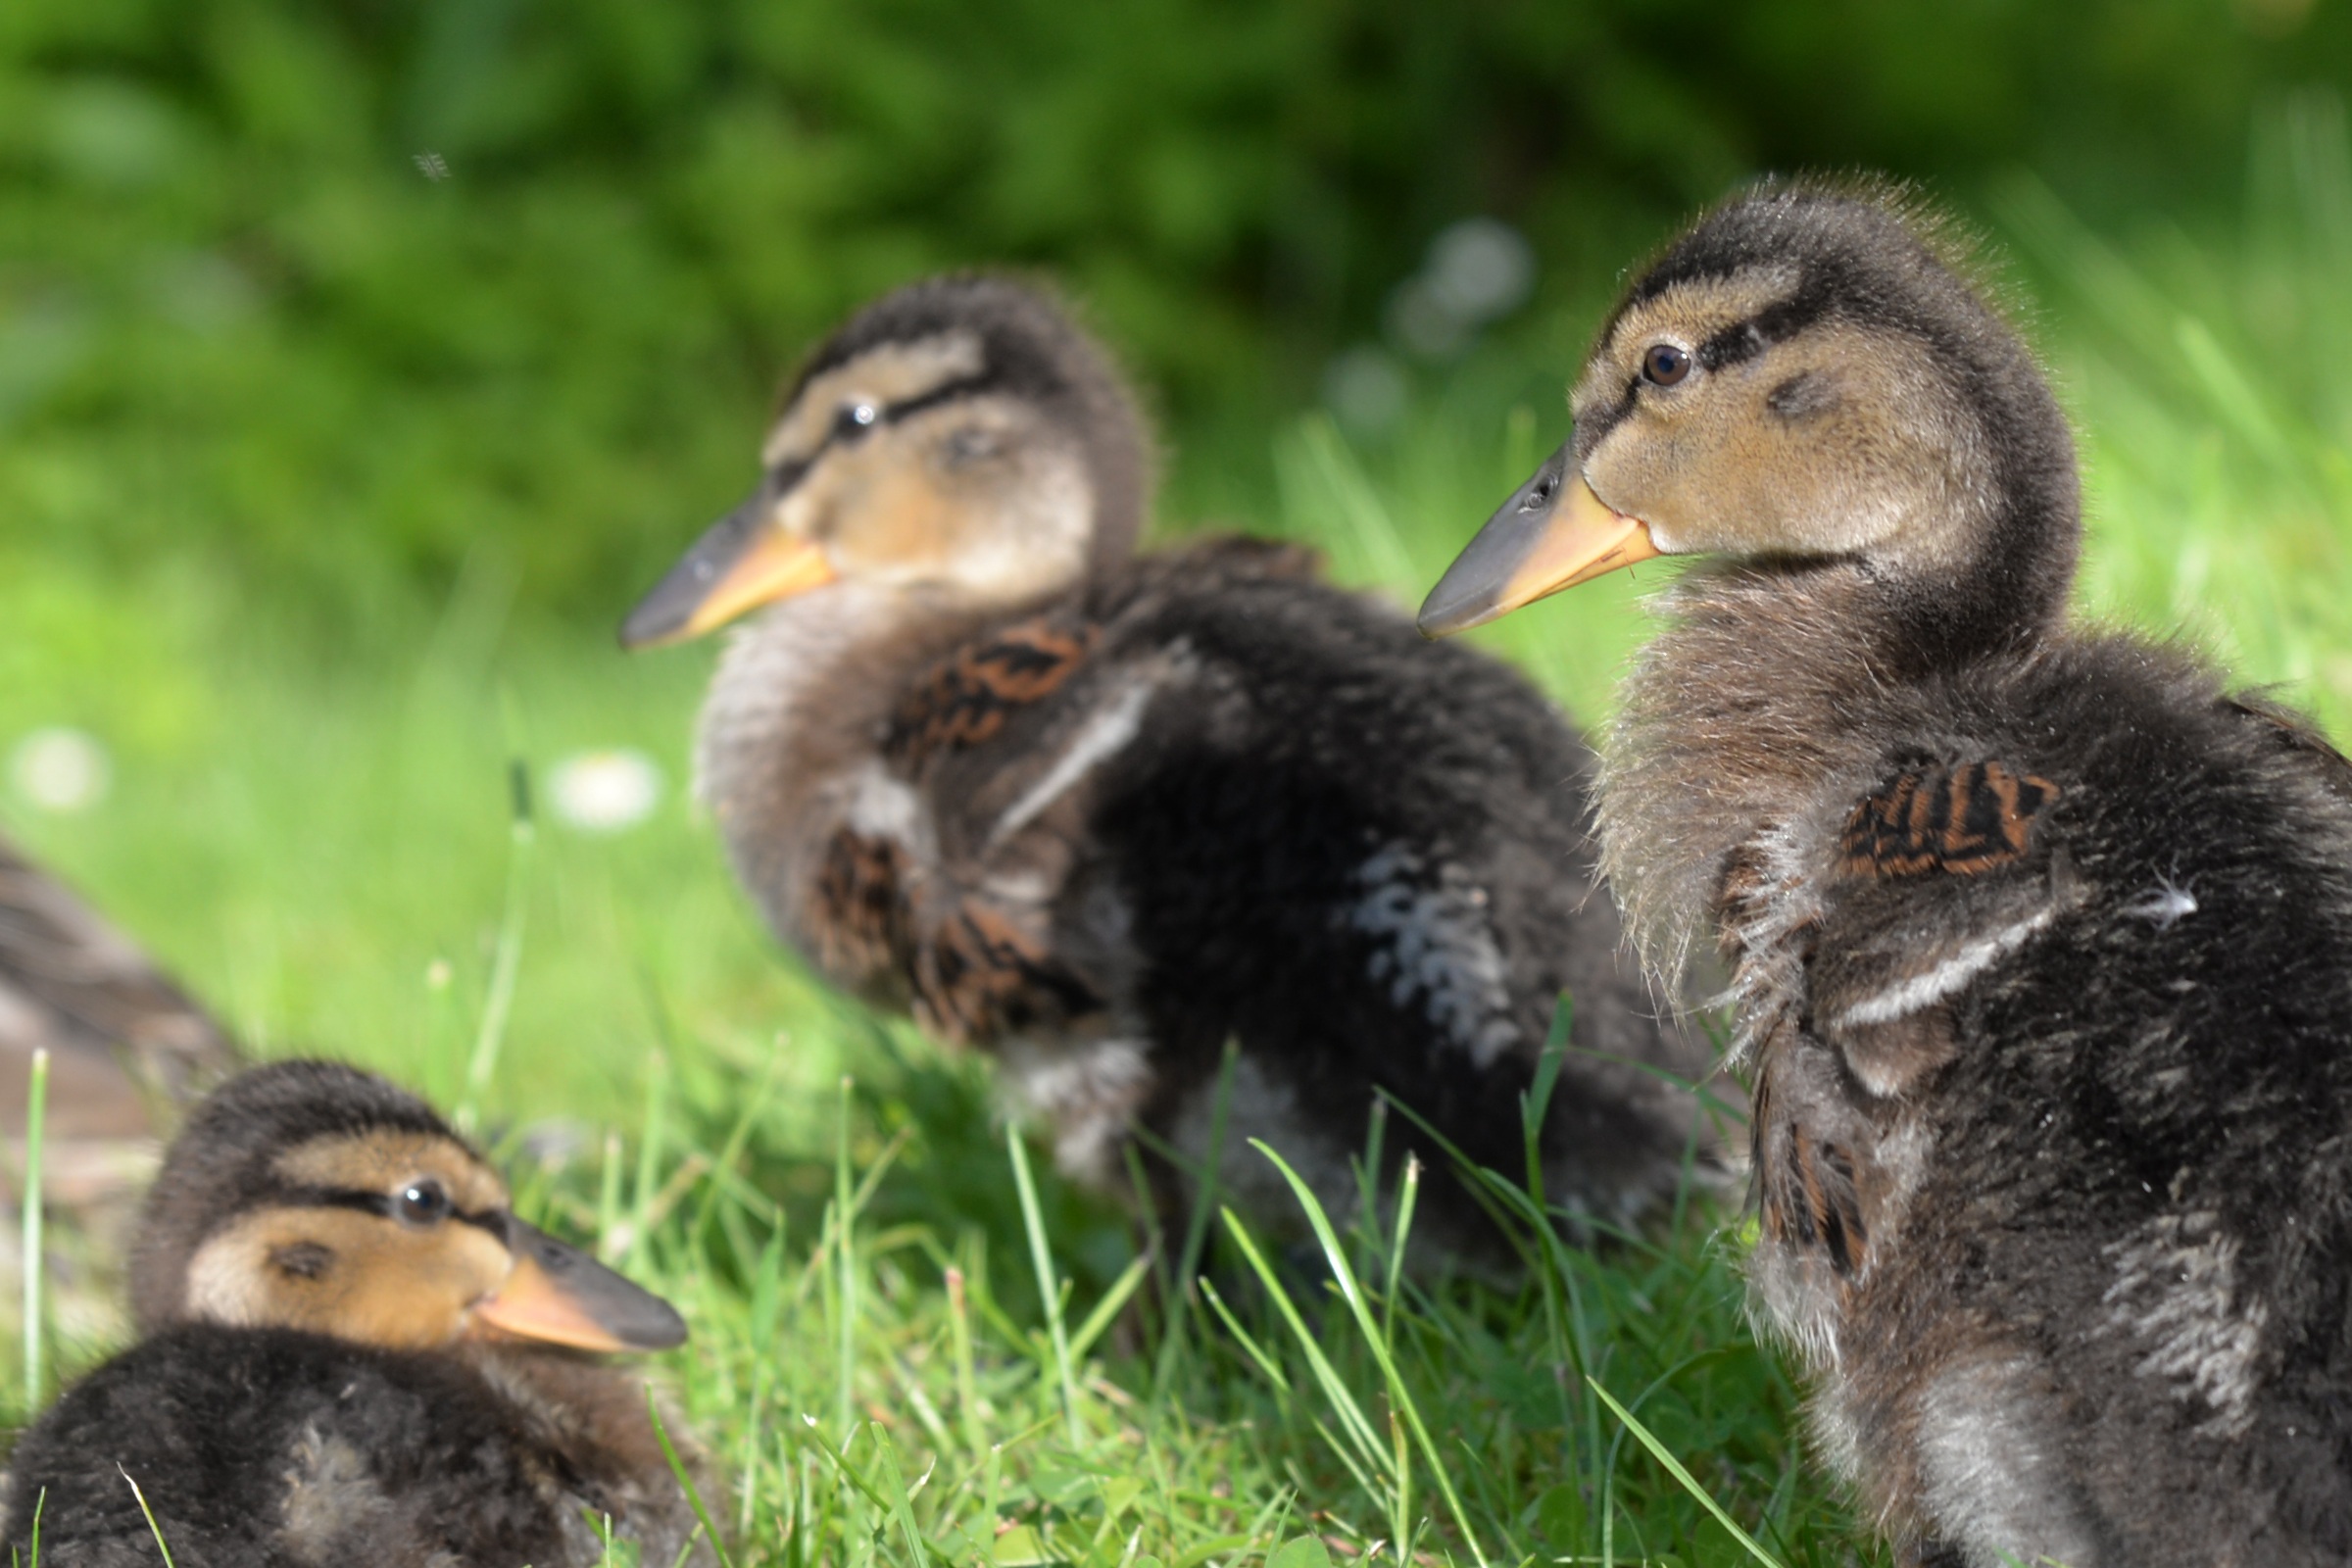
water, nature, bird, wildlife, young, beak, macro, close, feather, chicken, fauna, plumage, poultry, family, duck, head, look, vertebrate, creature, ducks, bill, waterfowl, water bird, wildlife photography, mallard, canard, more, animal portrait, duck family, young animal, ducky, wild ducks, ducks geese and swans, seaduck